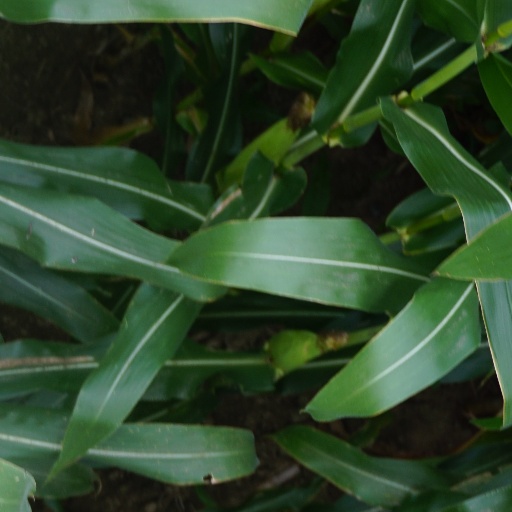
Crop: maize; corn